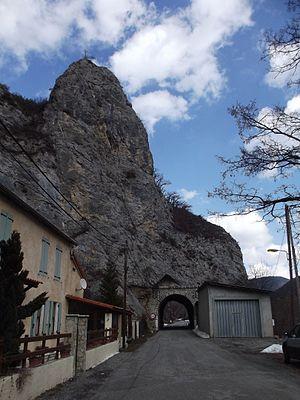
Tunnel à l'entrée (en aval) de Barles
Barles est une commune française, située dans le département des Alpes-de-Haute-Provence en région Provence-Alpes-Côte d'Azur.